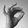
ASL letter: F